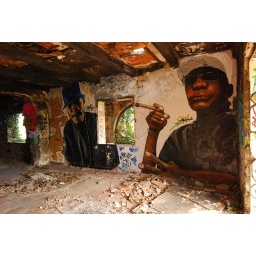
Found in a derelict house that was perched on a cliff on the coast of the Massif Esterel, France